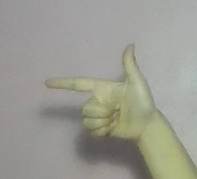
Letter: yaa